National Cycle Network

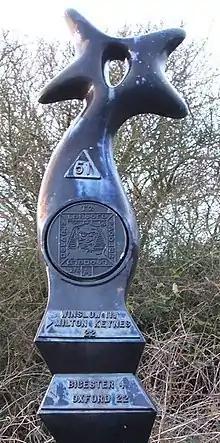
Millennium Milepost - Close-up (top) - geograph.org.uk - 303741

There are four different types: "Fossil Tree" (designed by John Mills), "The Cockerel" (designed by Iain McColl), "Rowe Type" (designed by Andrew Rowe), and "Tracks" (designed by David Dudgeon). The four artists are from each country of the UK, though all posts can be found in all four countries.